Edo Castle

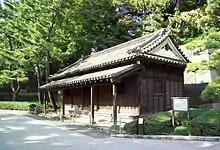
"Dōshin-bansho"

North of the "Fujimi-tamon" is the , on a slope. It is about . Its precise purpose is unknown, but since it is close to the former inner palace storage area, it is believed to have been used for storage of supplies and documents for the shogunate.